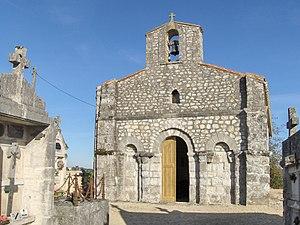
Eglise d'Oriolles - Charente - France - Europe
Oriolles est une commune du Sud-Ouest de la France, située dans le département de la Charente.